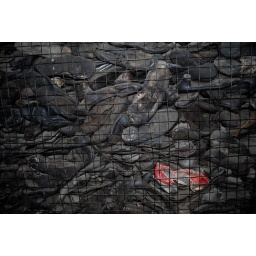
Majdanek Death Camp, Poland.Millions of shoes were cased in one of the barracks. That one red shoe struck me.